Willa Cather

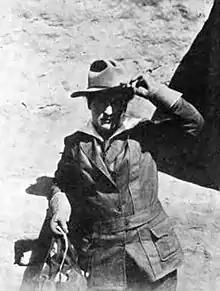
Woman in Western apparel, tipping a cowboy hat

Scholars disagree about Cather's sexual identity. Some believe it impossible or anachronistic to determine whether she had same-sex attraction, while others disagree. Researcher Deborah Carlin suggests that denial of Cather being a lesbian is rooted in treating same-sex desire "as an insult to Cather and her reputation", rather than a neutral historical perspective. Melissa Homestead has argued that Cather was attracted to Edith Lewis, and in so doing, asked: "What kind of evidence is needed to establish this as a lesbian relationship? Photographs of the two of them in bed together? She was an integral part of Cather's life, creatively and personally." Beyond her own relationships with women, Cather's reliance on male characters has been used to support the idea of her same-sex attraction. Harold Bloom calls her "erotically evasive in her art" due to prevailing "societal taboos".